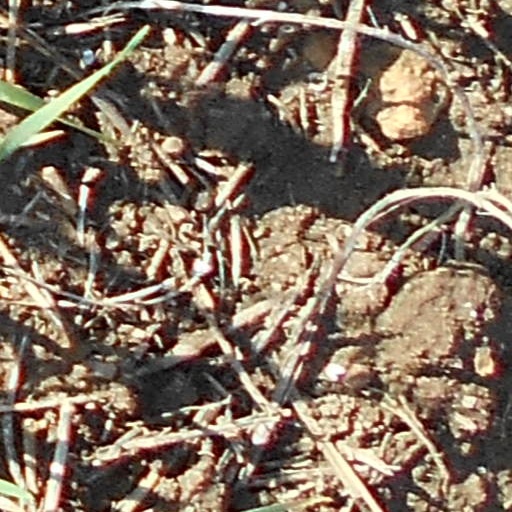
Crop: wheat